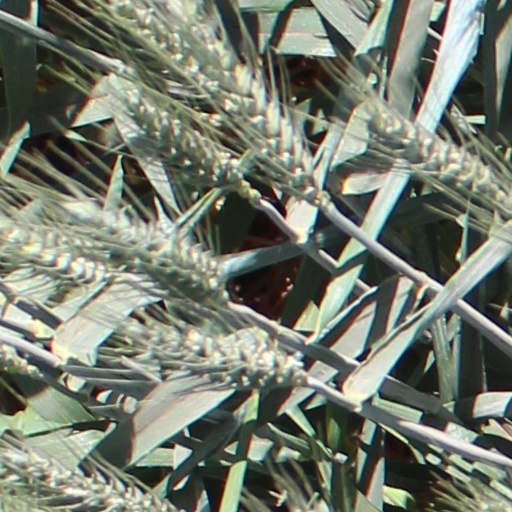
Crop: wheat